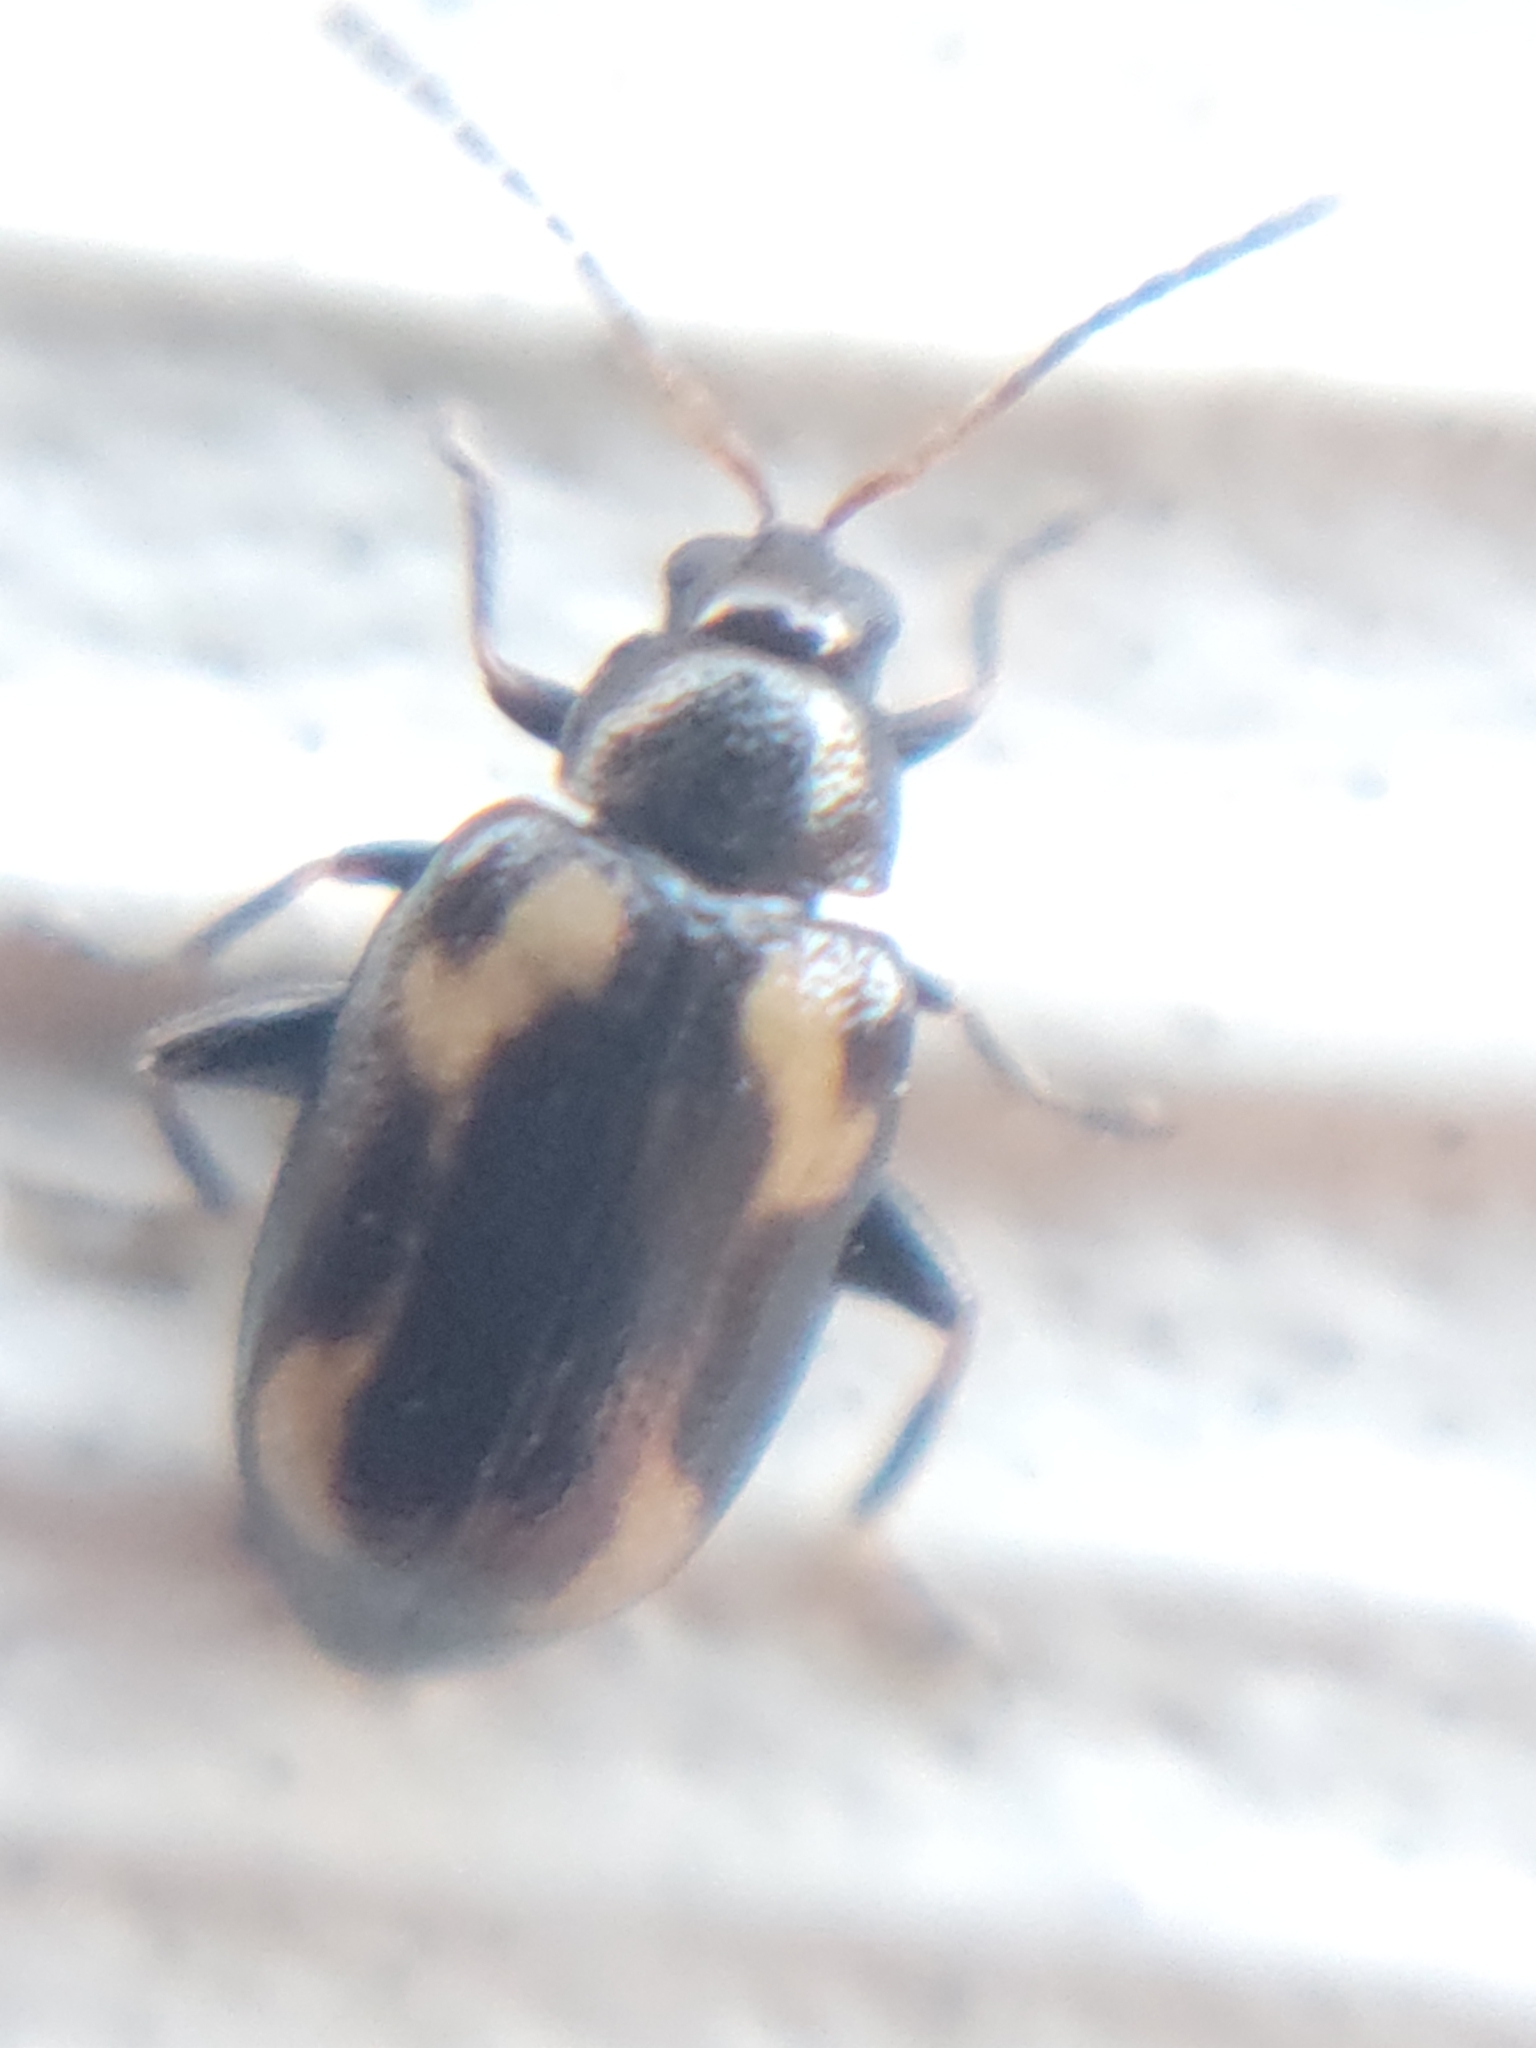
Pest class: striped_flea_beetle